Ditchling

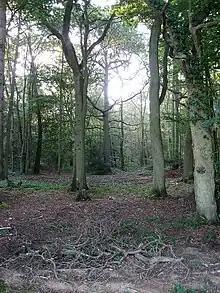
Purchase Wood

St Margaret's Church, founded in the 11th century, is the village's Anglican church. The fabric of the flint and sandstone building is mostly 13th-century, although the nave is original. Its large churchyard has big patches of tiny black earthtongues, which are fungi. In 1740, a chapel (now called The Old Meeting House) was built on the side of a late 17th-century house off East End Lane. It is now used by the Unitarian community and is full of polished woodwork. Emmanuel Chapel, used by an Evangelical congregation, was built in the early 20th century but may have had a predecessor elsewhere in the village. The Quaker community have a modern meeting house near the centre of the village. The Beulah Strict Baptist Chapel (now a house, No. 9 East End Lane) was in religious use between 1867 and the 1930s. Its church occupies a knoll at the crossways of the south–north watershed between the catchments of the Adur and the Ouse, and the east-west Roman Greensand Way. A huge Sarsen boulder, like those of Stone Henge, bulges out of the rubble retaining south wall of its churchyard. It was converted into a house in 1947 by the author Esther Meynell.